Dudley Leavitt (publisher)

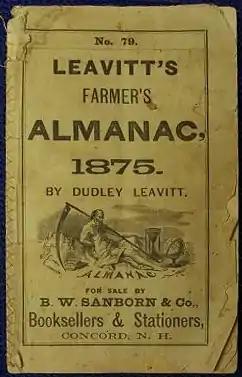
Cover of Leavitt's Farmer's Almanac, 1875, Concord, New Hampshire

Leavitt continued to publish the eponymous almanac after he moved to Meredith. He had already founded a newspaper in 1811, while still living in Gilmanton, which he called "The New Hampshire Register", and which he continued publishing for several years (1811–17). The "Register" became well-known thanks to Leavitt's habit of printing brief synopses of historical events. On the side, between farming, teaching school, and publishing his newspaper, Leavitt wrote and published at least eight textbooks on mathematics, grammar, astronomy, geography and music, including an edition of Nicolas Pike's widely distributed "A New and Complete System of Arithmetic" in 1826, as well as the staple textbooks of teachers across the nation "The Scholar's Review" and "Teacher's Daily Assistant". The scores of textbooks produced by Leavitt, a dizzying array of titles down the years, including "Complete Directions for Parsing the English Language; Or, The Rules of Grammar Made Easy: Being a New Grammatical Essay, Designed as a Supplement to Lindley Murray's Grammar, for the Use of Students as Soon as They Begin to Parse", make one wonder where Leavitt found the time.